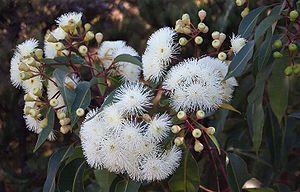
Le Corymbia calophylla est une espèce d'arbres de la famille des Myrtacées. En Australie, son nom vernaculaire est « marri ».